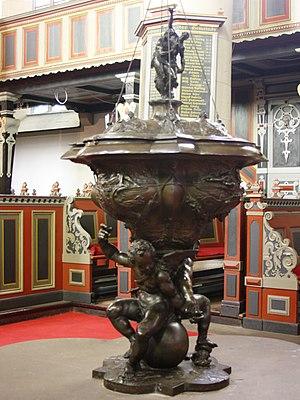
L'église de Bückeburg ou église de la ville de Bückeburg est la plus grande église de la ville de Bückeburg, en Basse-Saxe, construite pour être à la fois l’église de la ville et de la résidence princière de Schaumbourg-Lippe. Cette église est l’église paroissiale de la ville et le siège épiscopal d’un évêque luthérien, qui est à la tête de l’Église évangélique luthérienne de Schaumbourg-Lippe. C’est l’un des édifices les plus importants des débuts du protestantisme en Allemagne du nord.